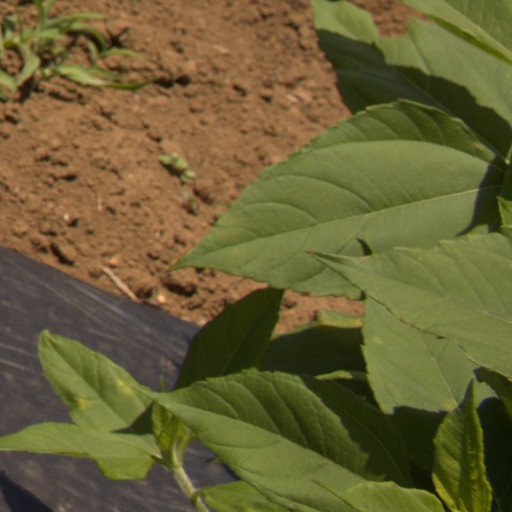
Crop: Jerusalem artichoke